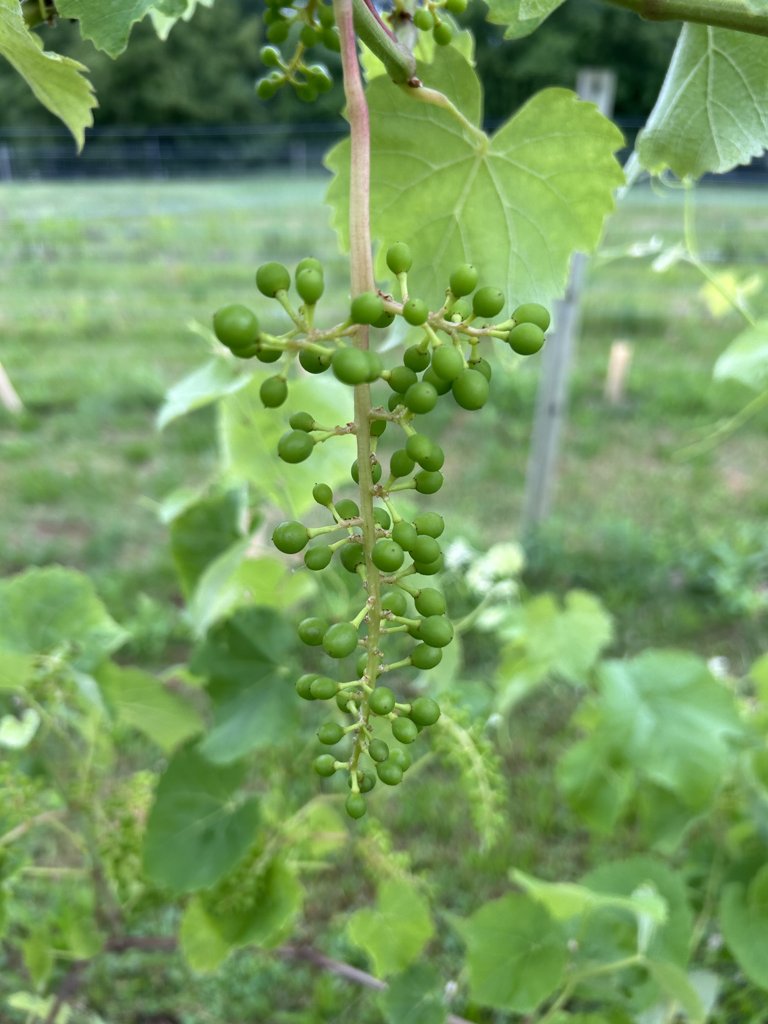
Berries visible: 86
Grape clusters: 2